Mary Brian

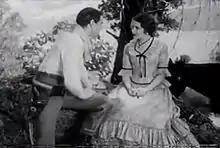
Mary Brian with Gary Cooper in "The Virginian" (1929)

Her first sound film was "Varsity" (1928), which was filmed with part-sound and talking sequences, opposite Buddy Rogers. After successfully making the transition to sound, she co-starred with Gary Cooper, Walter Huston, and Richard Arlen in "The Virginian" (1929), her first all-sound movie. In it, she played a spirited frontier heroine, schoolmarm Molly Stark Wood, who was the Virginian's (Cooper) love interest.